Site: brandenburg
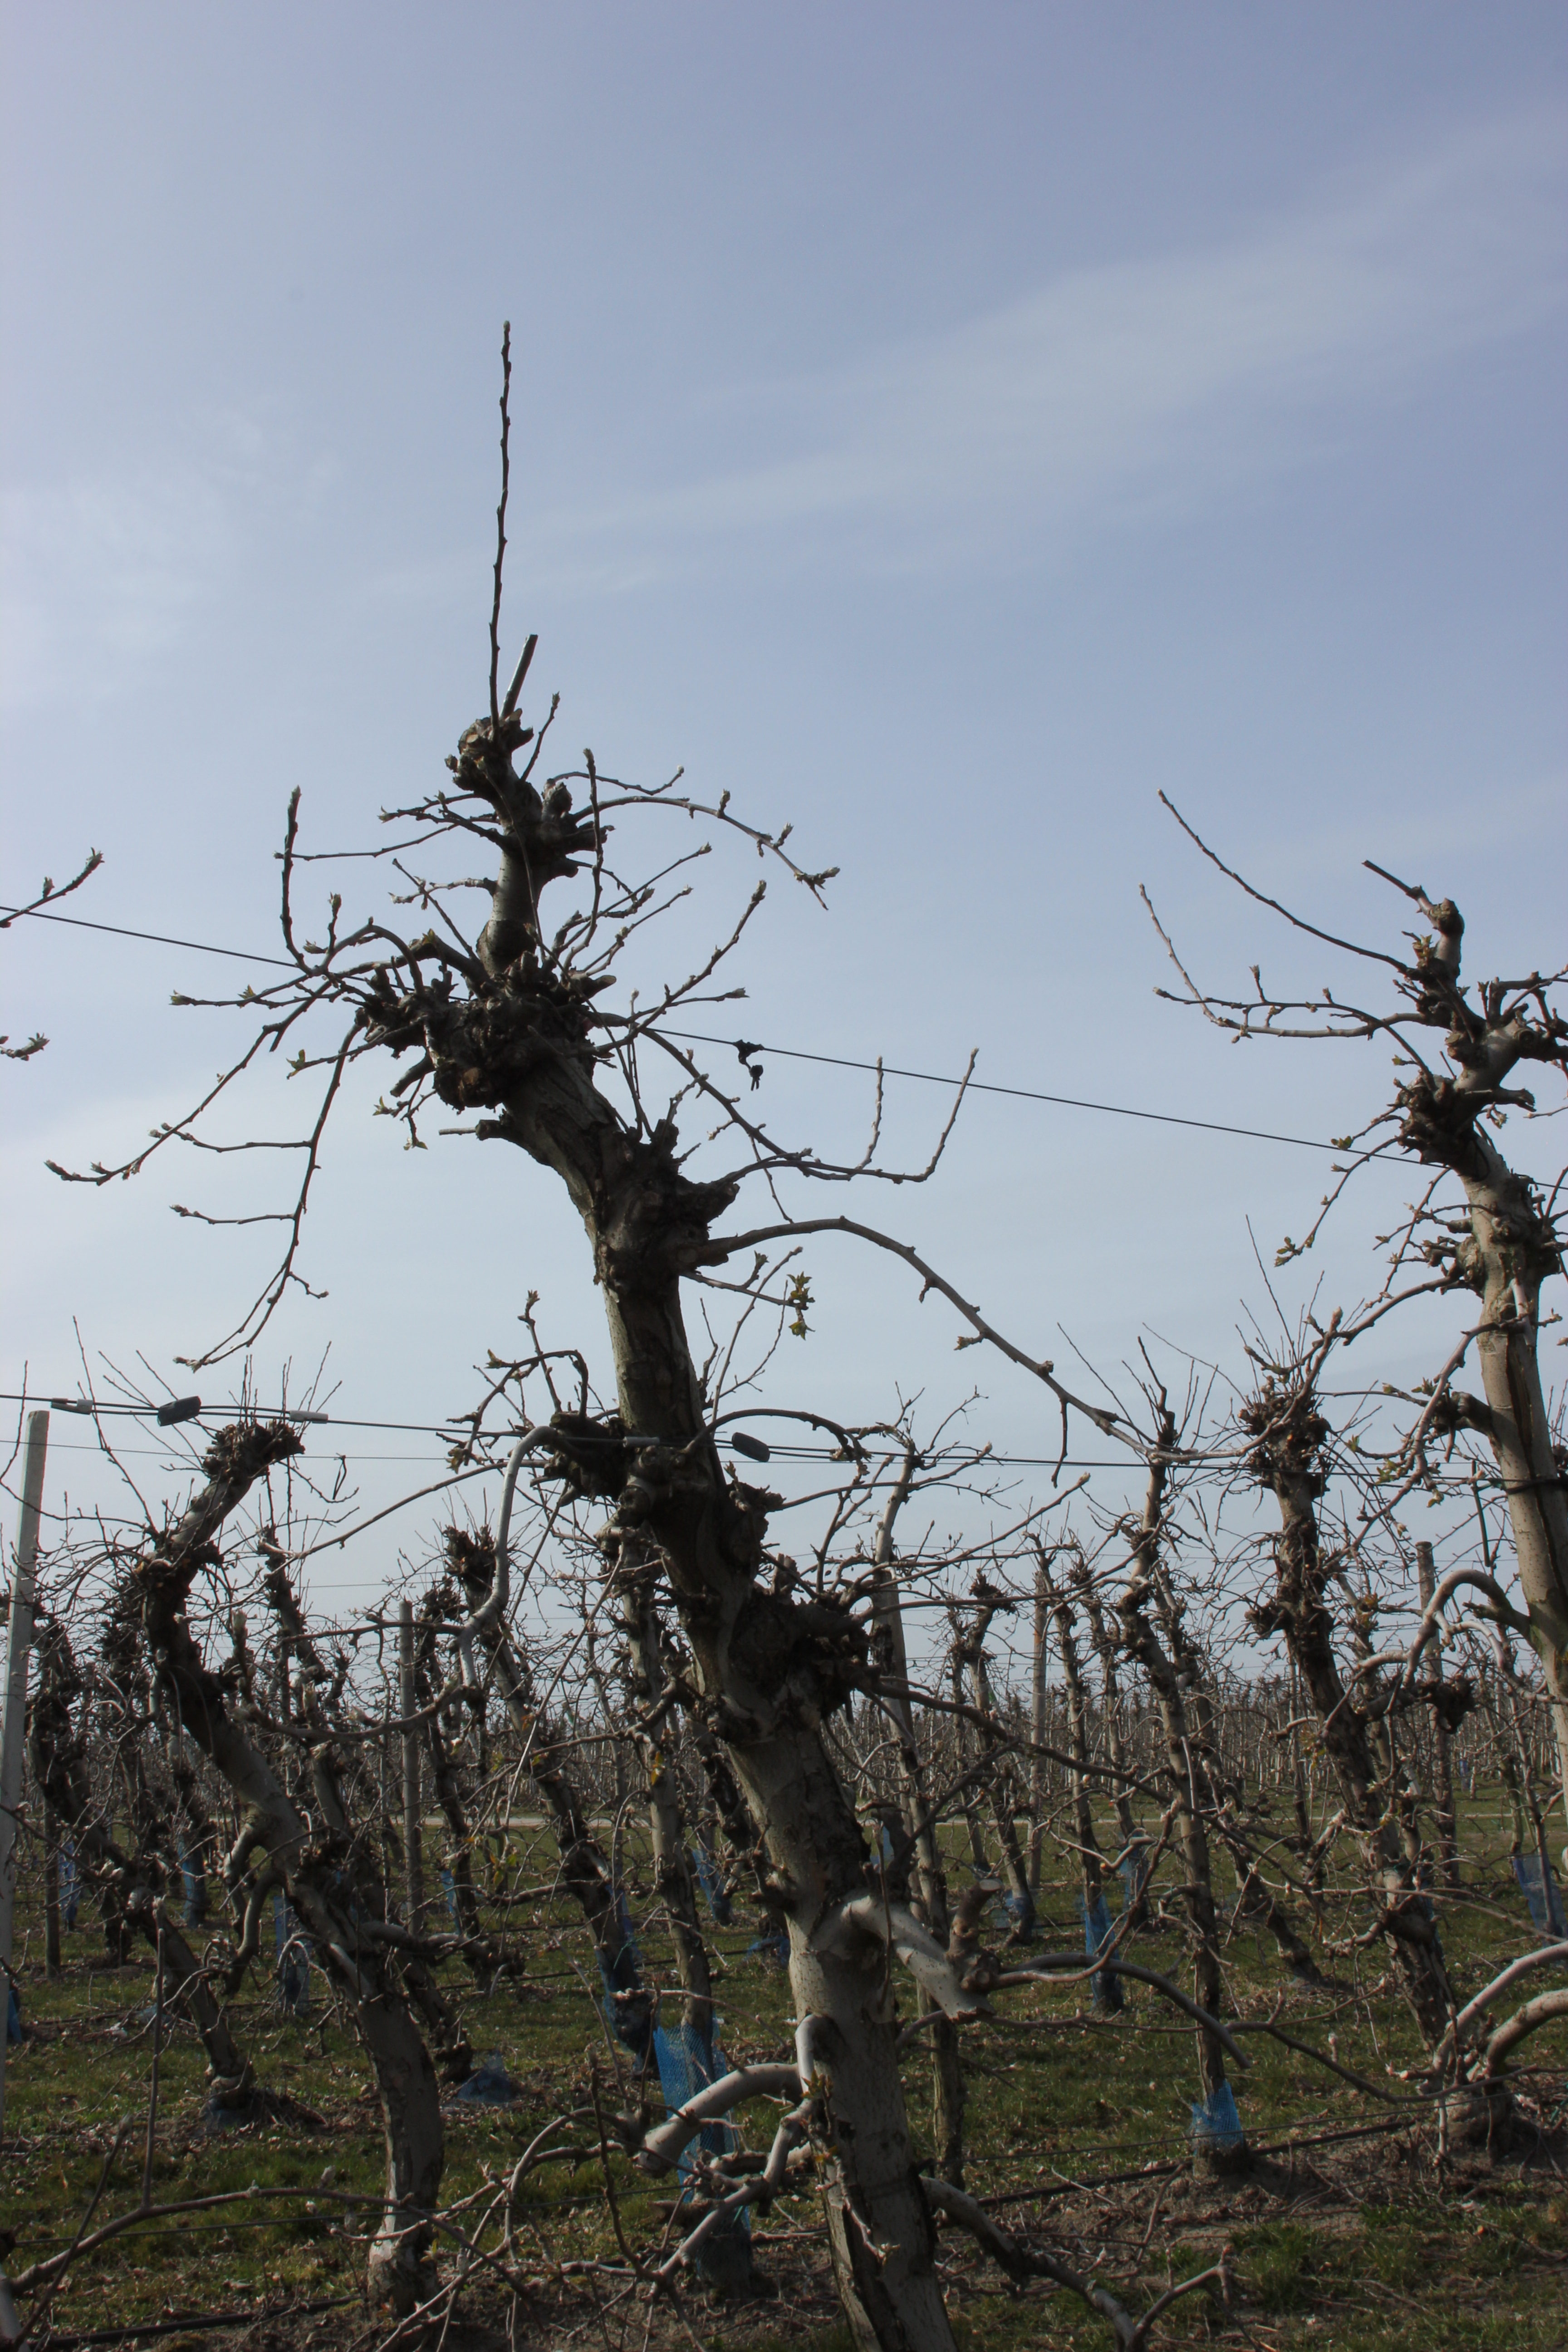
Growth stage (BBCH 54): Inflorescence emergence